Portuguese Mozambique

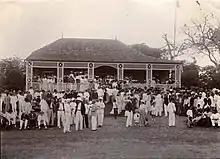
The "Clube Sport da Beira" in the city of Beira.

The Portuguese overseas province of Mozambique was the first territory of Portugal, including the European mainland, to distribute Coca-Cola. Lately the Oil Refinery was established by the (SONAREP) — a Franco-Portuguese syndicate. In the sisal plantations Swiss capital was invested, and in copra concerns, a combination of Portuguese, Swiss and French capital was invested. The large availability of capital from both Portuguese and international origin, allied to the wide range of natural resources and the growing urban population, lead to an impressive growth and development of the economy.